Frank Bladin

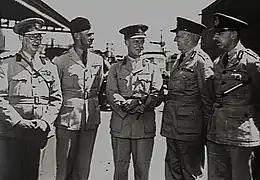
Five men in light-coloured military uniforms

Bladin's first posting following the outbreak of World War II was as Director of Operations and Intelligence at RAAF Headquarters, Melbourne, in March 1940. Promoted to group captain in June, he became Air Officer Commanding (AOC) Southern Area in August 1941 and was raised to acting air commodore the following month. By 1 January 1942, Bladin was serving as Assistant Chief of the Air Staff (Operations), charged with readying air bases and putting into effect plans for the Empire Air Training Scheme. He took over as AOC North-Western Area (NWA) on 25 March that year.